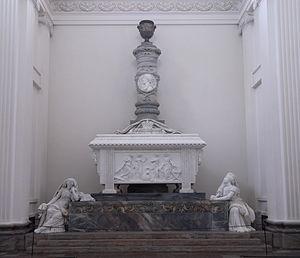
La cathédrale de Roskilde est un des monuments historiques les plus importants au Danemark. Nécropole royale depuis des siècles, elle est étroitement liée à l'histoire du pays et contient 800 ans d'architecture ecclésiastique.
Frédéric V de Danemark fut roi de Danemark et de Norvège de 1746 à sa mort.